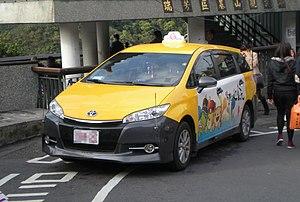
A Taïwan, le taxi est un moyen de transport important. Les passagers peuvent trouver des services de taxi dans la plupart des villes de Taïwan. La plupart des conducteurs ne parlent pas anglais.